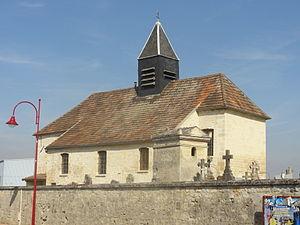
Église Saint-Martin de Saint-Martin-Longueau.
Saint-Martin-Longueau est une commune française située dans le département de l'Oise en région Hauts-de-France. Ses habitants sont appelés les Saint-Martinois-Longoviciens et Saint-Martinoises-Longoviciennes.